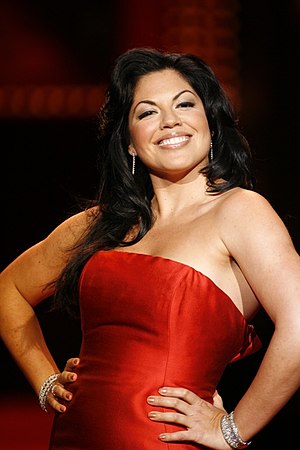
Sara Ramírez
Sara Ramírez er en mexicansk skuespiller, der er kendt fra roller i Greys Hvide Verden og filmen You've Got Mail.